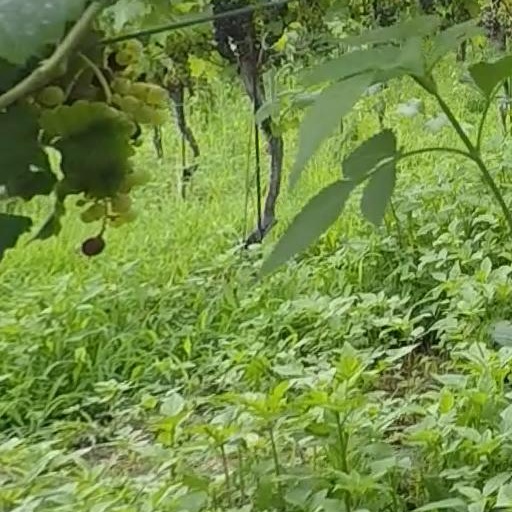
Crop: grape